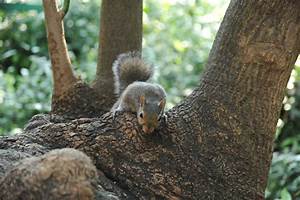
Label: scoiattolo